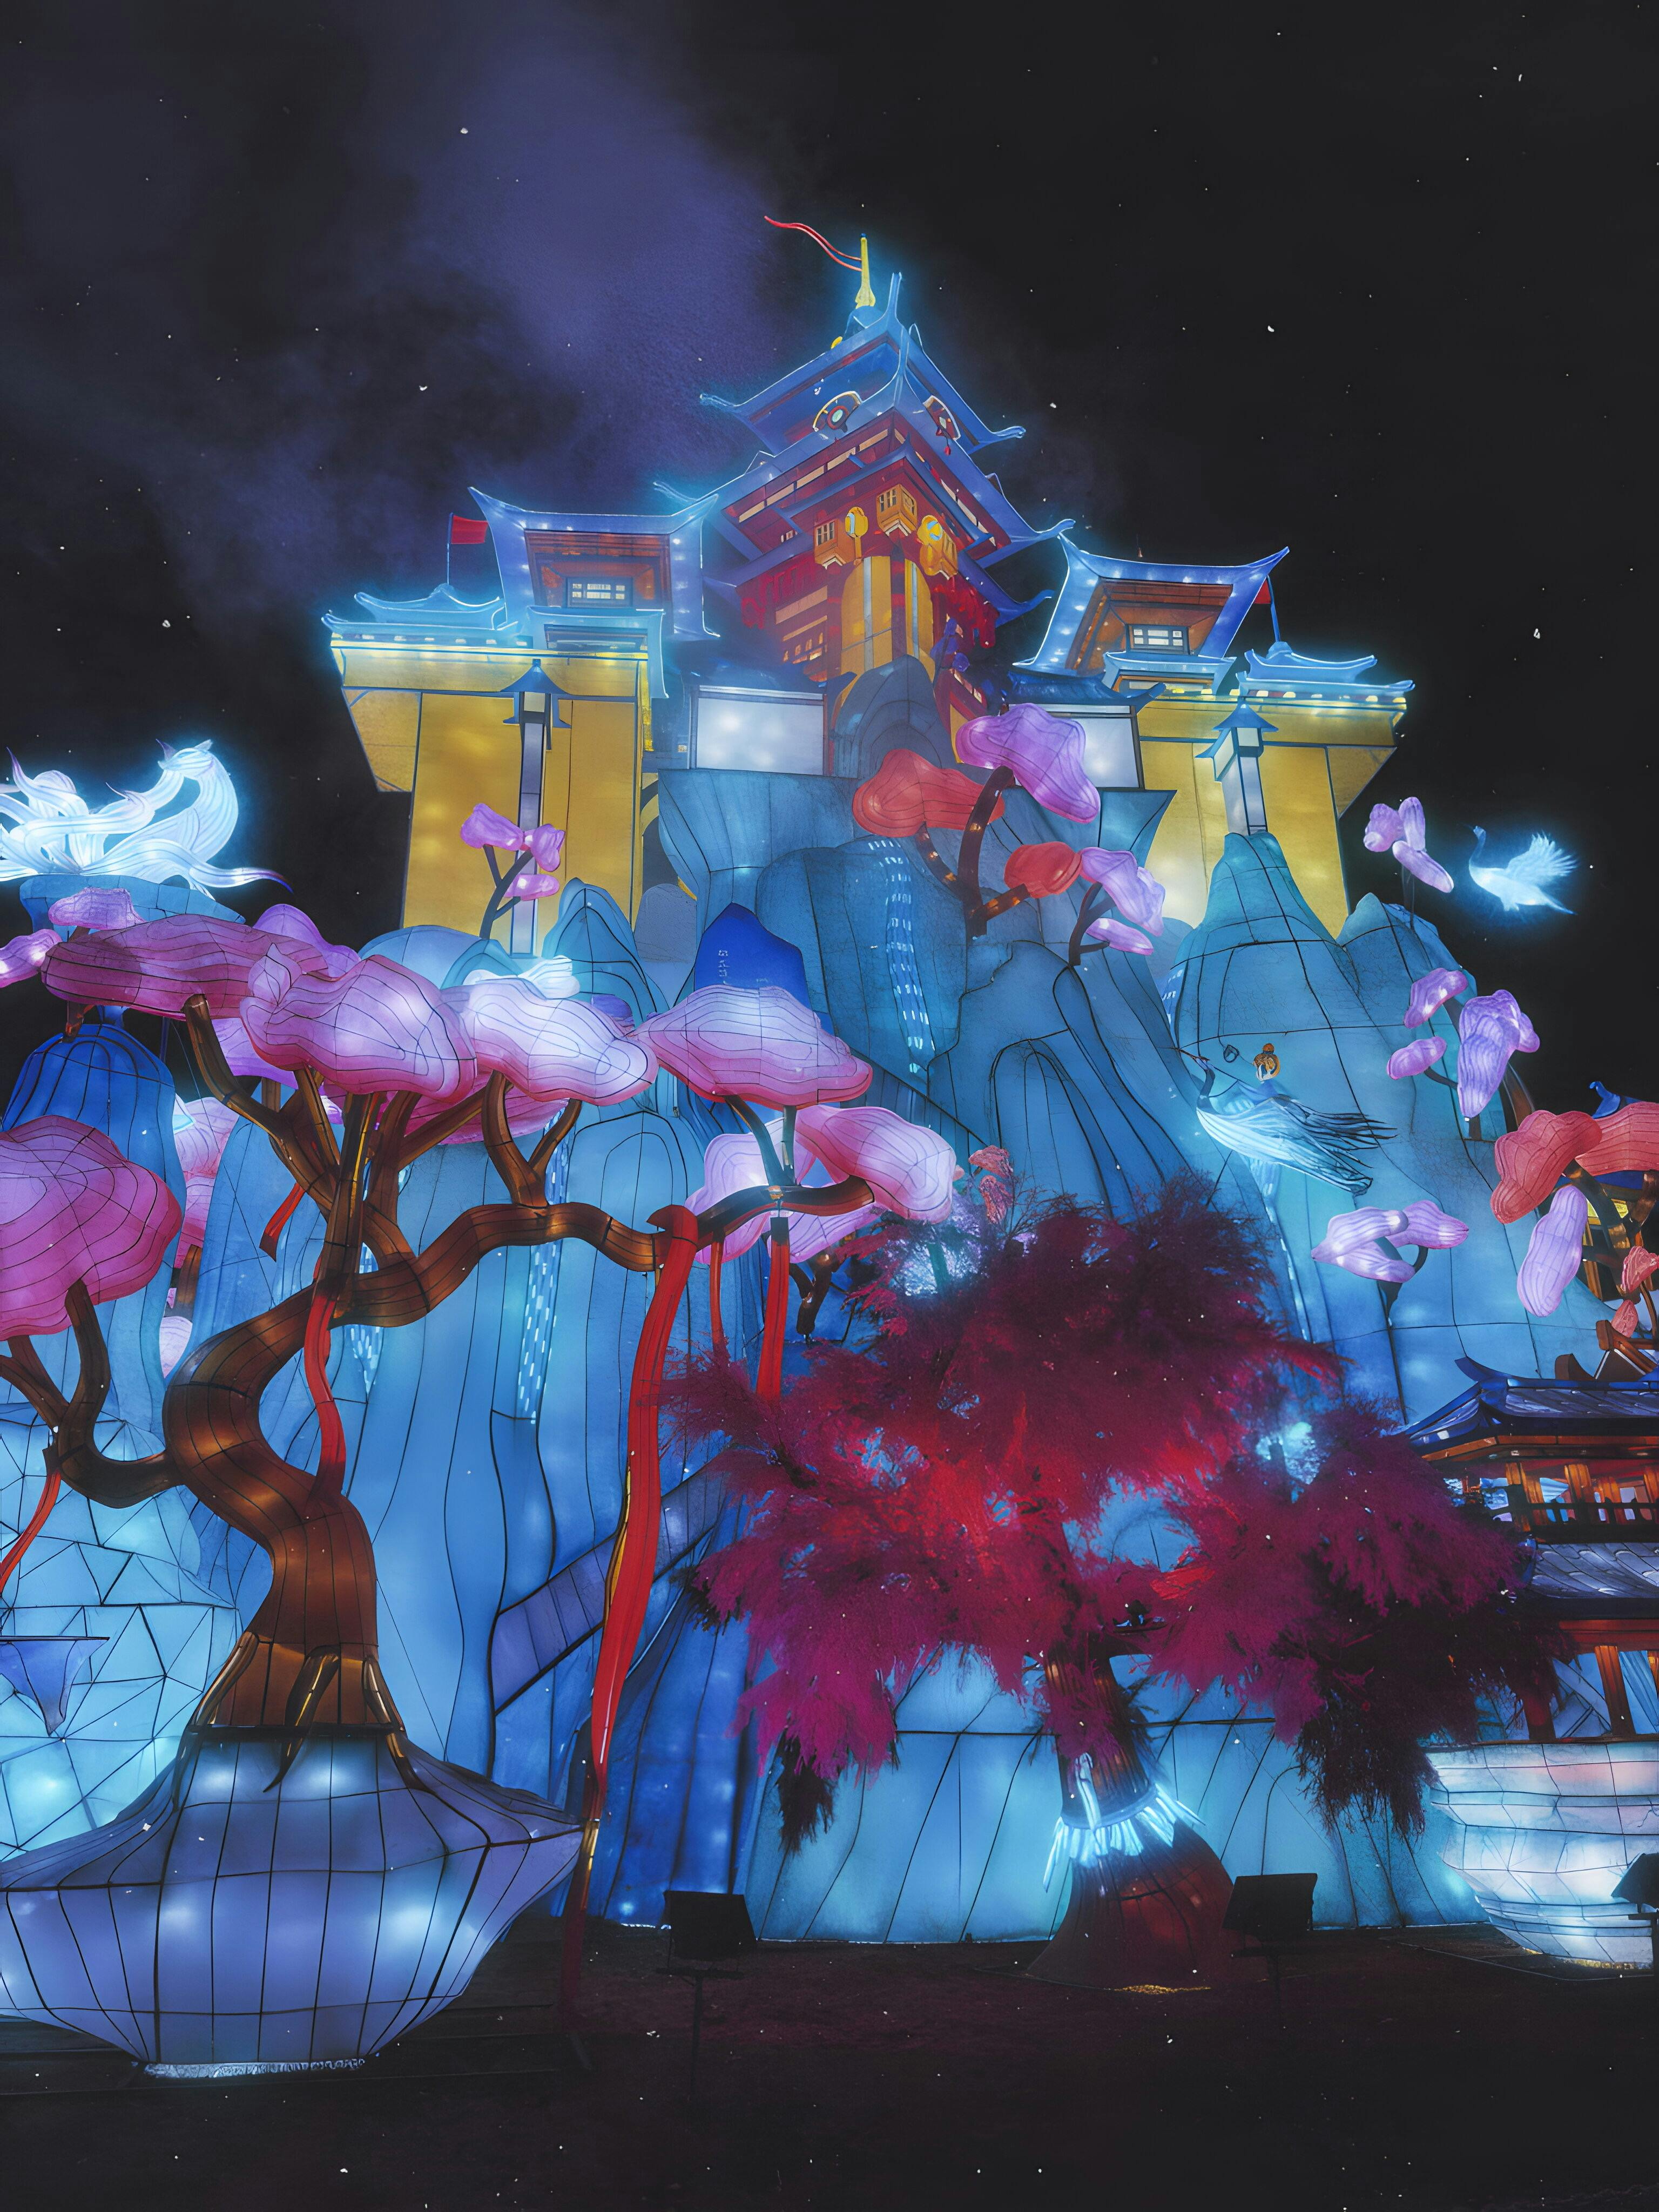
natural, world, paint, art, tree, painting, entertainment, electric blue, midnight, space, event, cg artwork, graffiti, magenta, darkness, fictional character, marine biology, visual arts, graphics, watercolor paint, city, illustration, winter, drawing, graphic design, night, acrylic paint, fiction, modern art, freezing, astronomical object, performing arts, christmas decoration, performance, font